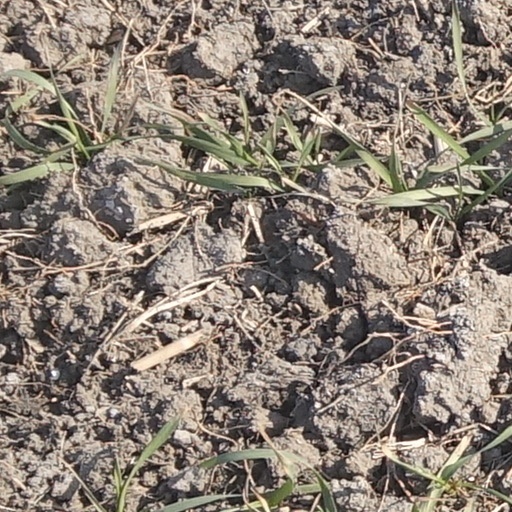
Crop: wheat